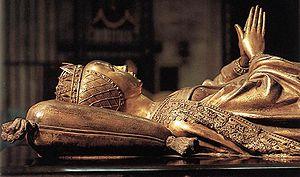
Mausolée de Marie de Bourgogne par Jan Borreman (1602) - Église Notre-Dame à Bruges (Belgique).
Jan Borreman l'Ancien, aussi Jan Borman ou Borremans, est le meilleur sculpteur sur bois de son époque à Bruxelles. Ses œuvres de style gothique tardif trouvèrent non seulement un marché aux anciens Pays-Bas, mais également, en passant par les routes marchandes de l'époque, jusqu'au nord du Saint-Empire romain germanique et aux pays scandinaves.
Marie de Bourgogne, née à Bruxelles le 13 février 1457 et morte au château des ducs de Bourgogne de Bruges le 27 mars 1482, est une princesse de la maison de Valois-Bourgogne.